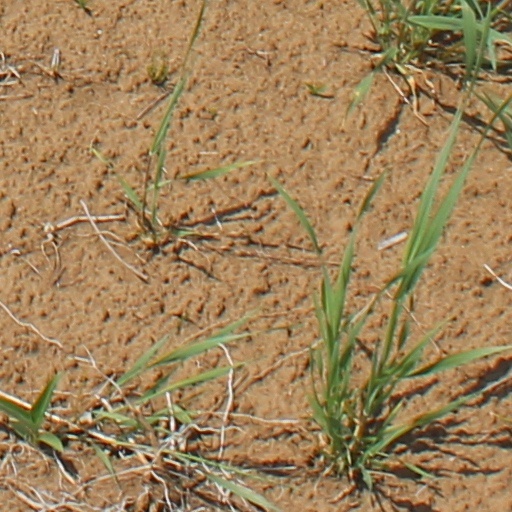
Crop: wheat